Western Defense Command

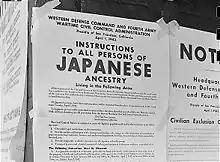
Photograph of the exclusion order issued by WDC and the Fourth U.S. Army on 1 April 1942 concerning all persons, including American citizens, of Japanese ancestry.

On 14 February 1942, Lieutenant General John L. DeWitt, commander of the Western Defense Command, sent a memorandum to Secretary of War Henry L. Stimson recommending that "Japanese and other subversive elements" be removed from the West Coast region. This led President Franklin D. Roosevelt to issue Executive Order 9066 on 19 February, which gave U.S. military commanders the authority to designate "military areas" and to then exclude any or all people from them. On 2 March 1942, General DeWitt issued a proclamation that designated the western halves of Washington, Oregon and California, and the southern third of Arizona to be military areas from which Americans of Japanese ancestry would be excluded from that area. The exclusion zone would later be expanded to include the entire state of California and Executive Order 9066 also encompassed Alaska in the process.